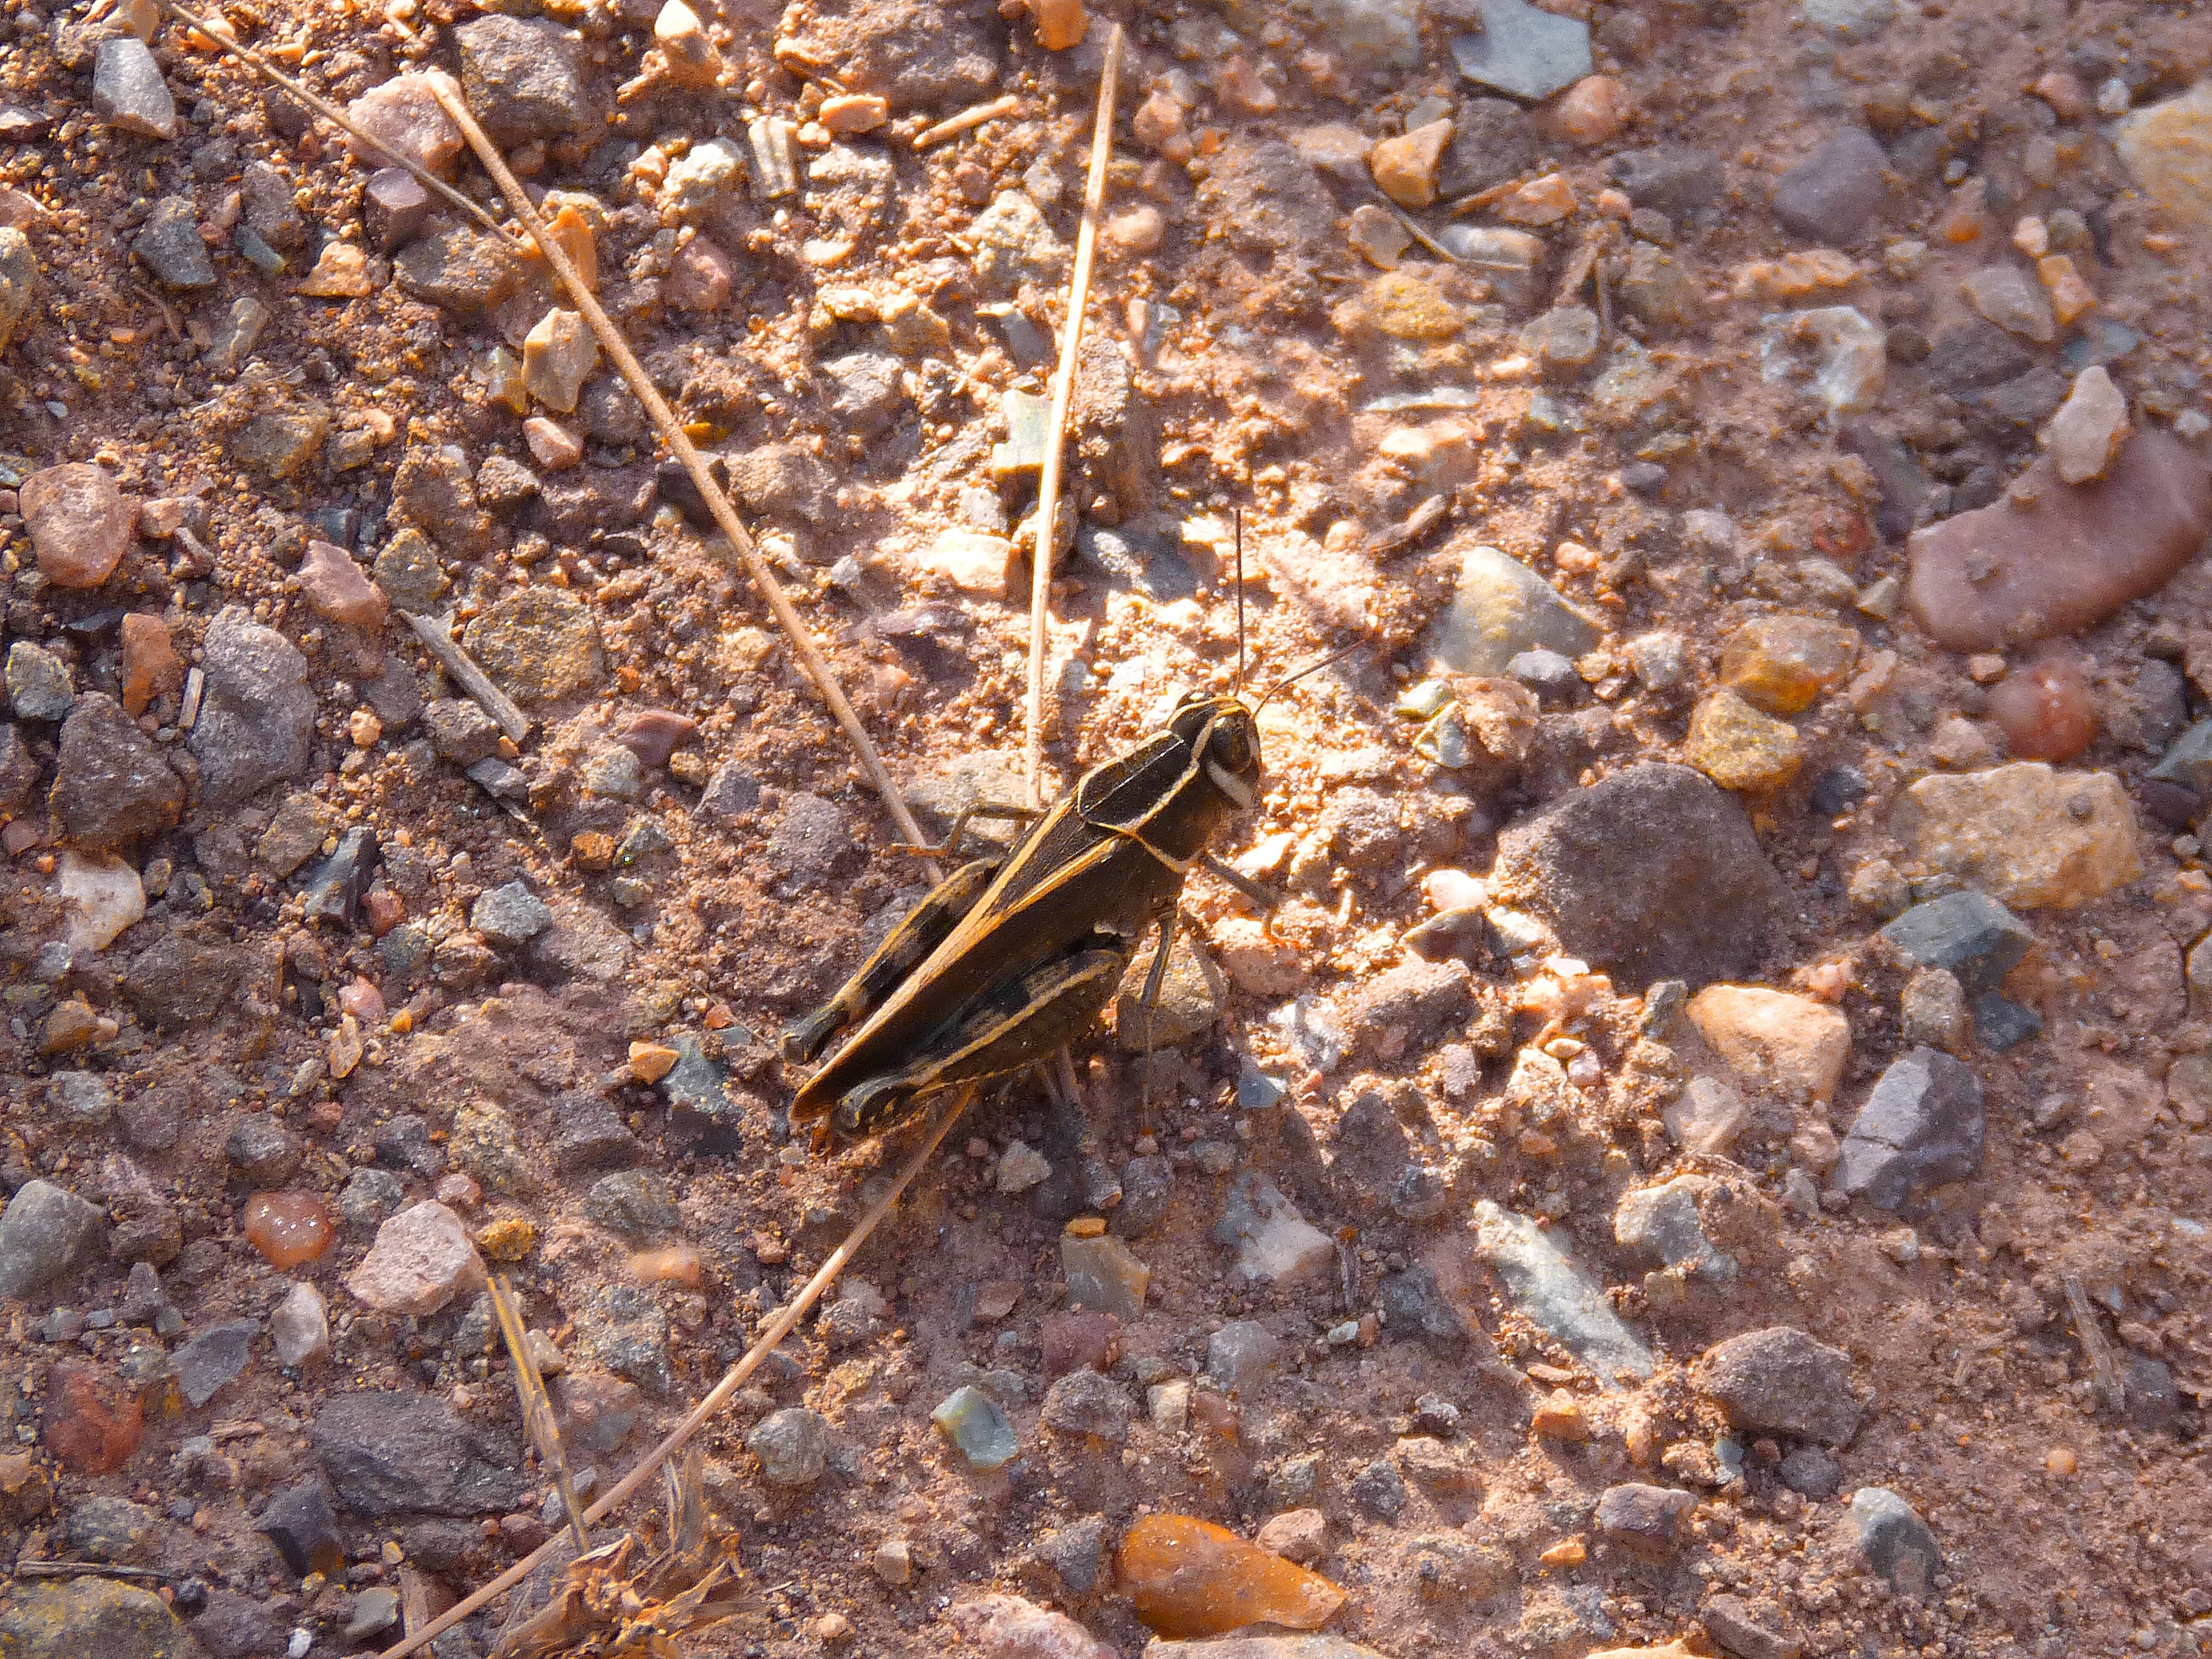
wildlife, insect, small, soil, yellow, fauna, invertebrate, lobster, pest, grasshopper, macro photography, arthropod